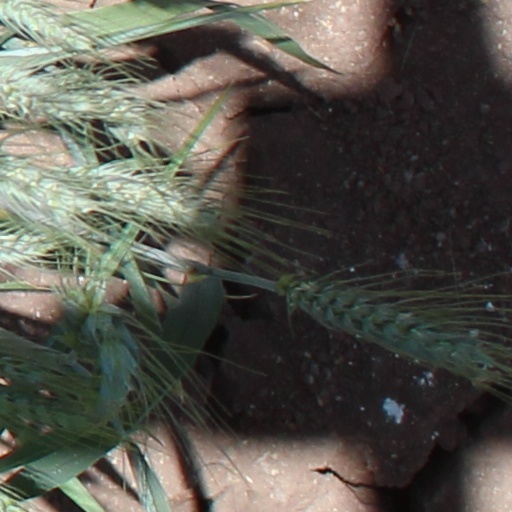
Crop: wheat